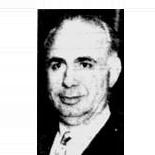
Age: 51